John Basilone

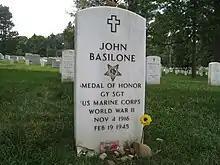
John Basilone's headstone in Arlington National Cemetery

After his request to return to the fleet was approved, Basilone was assigned to C Company, 1st Battalion, 27th Marine Regiment, 5th Marine Division. On February 19, 1945, the first day of the invasion of Iwo Jima, he was serving as a machine gun section leader on Red Beach II. While the Marines landed, the Japanese concentrated their fire at the incoming Marines from heavily fortified blockhouses staged throughout the island. With his unit pinned down, Basilone made his way around the side of the Japanese positions until he was directly on top of the blockhouse. He then attacked with grenades and demolitions, single-handedly destroying the entire strong point and its defending garrison.